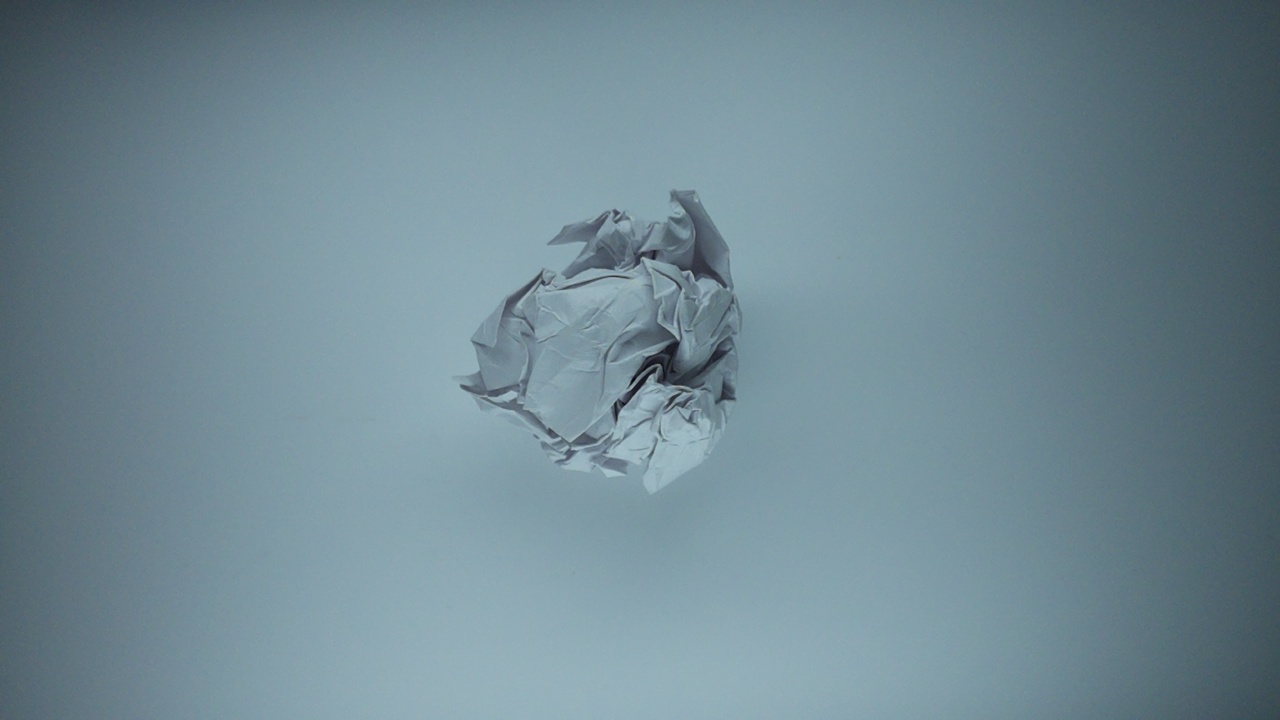
Label: recycle